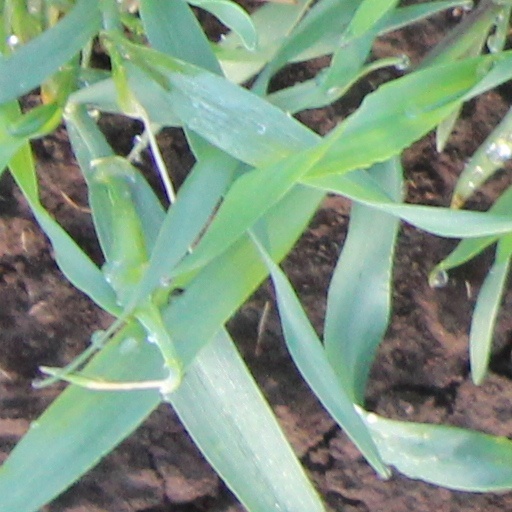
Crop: wheat